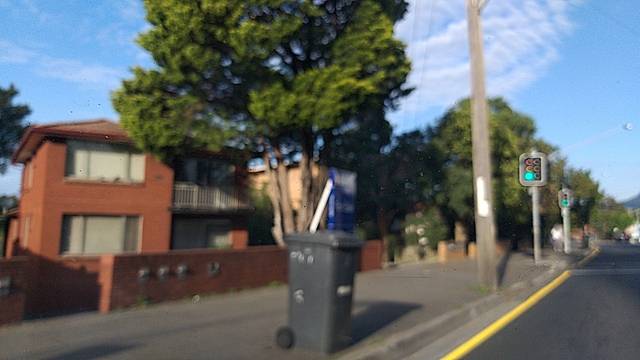
Region: Australia
Coordinates: -34.426, 150.882